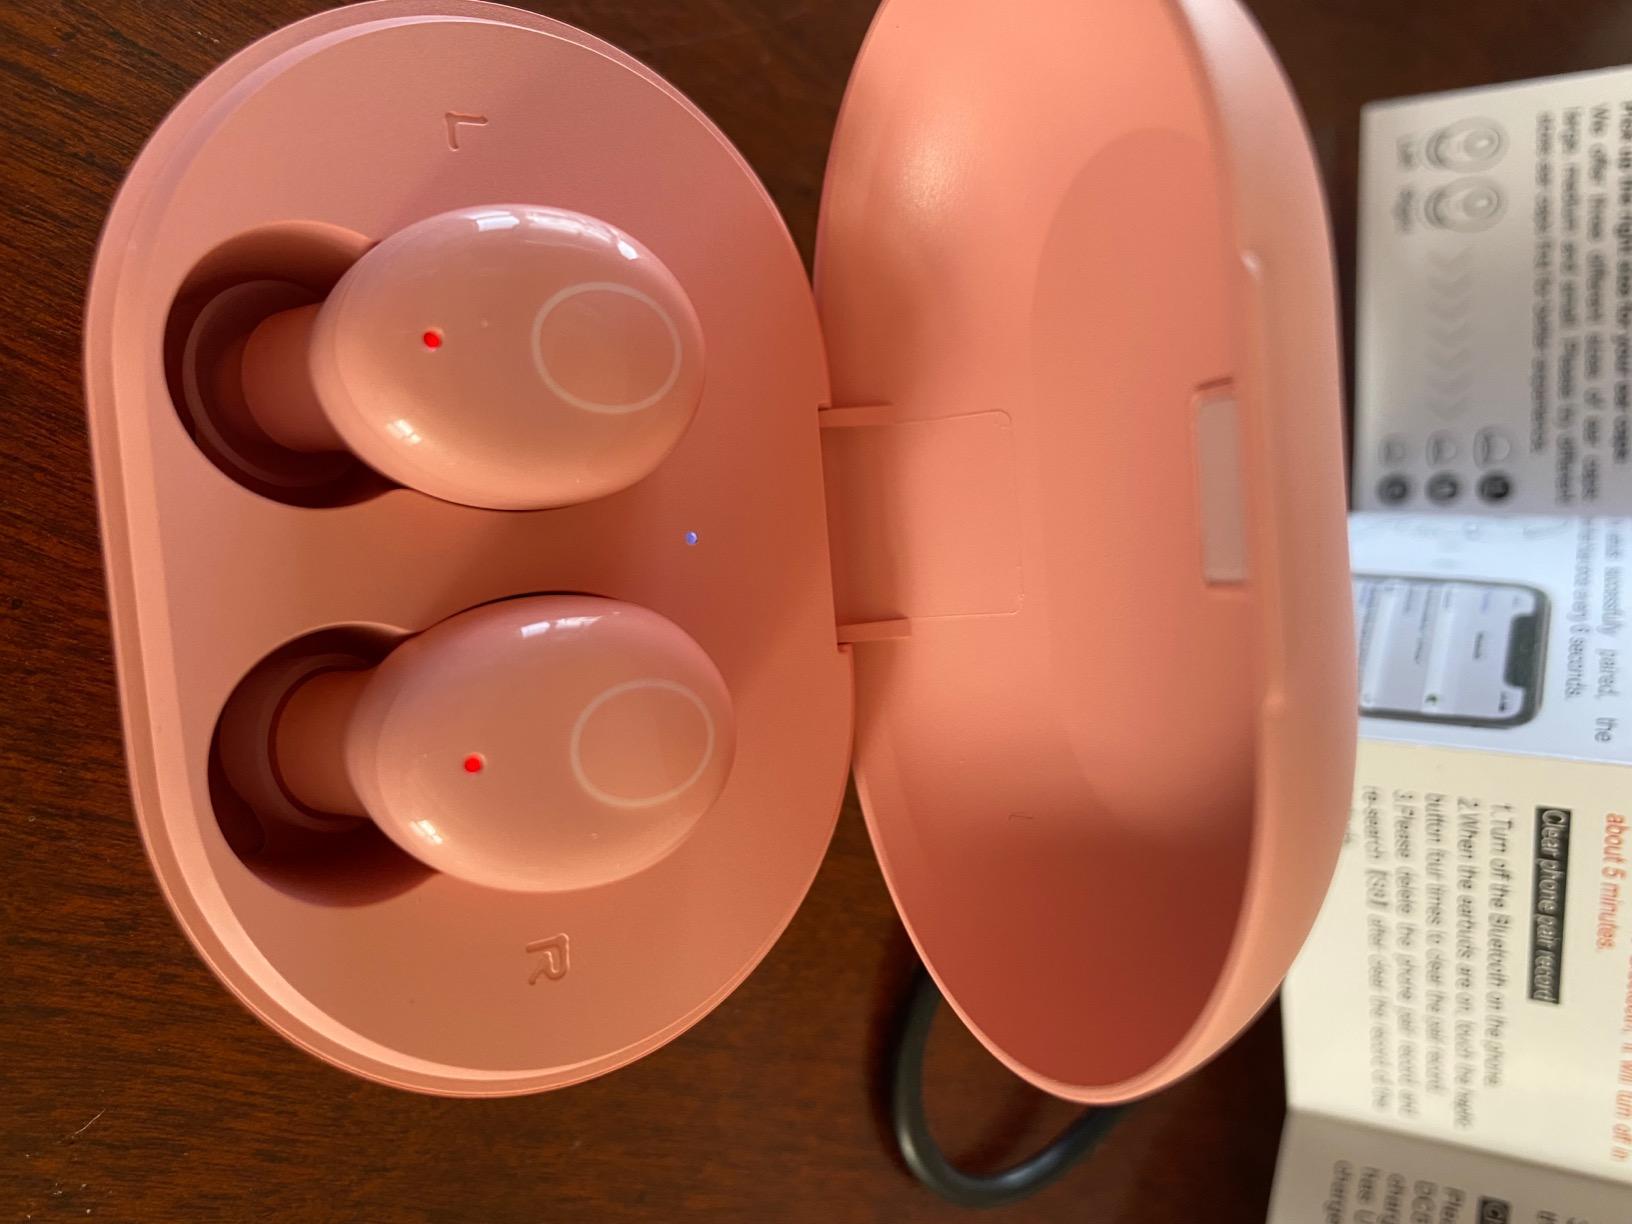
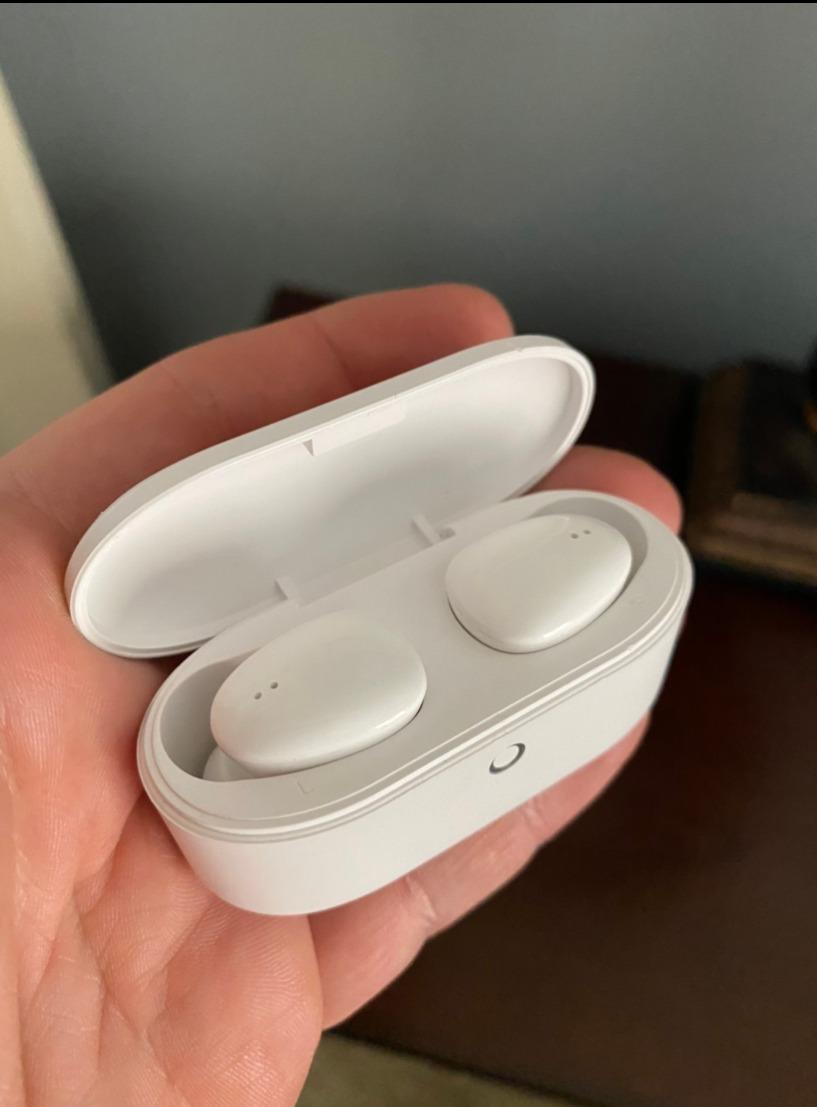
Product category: earbuds
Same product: no